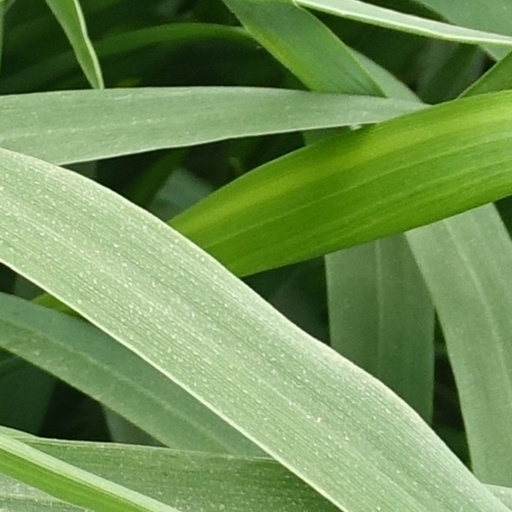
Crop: wheat